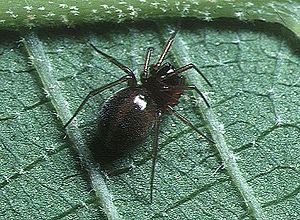
Ummeliata est un genre d'araignées aranéomorphes de la famille des Linyphiidae.